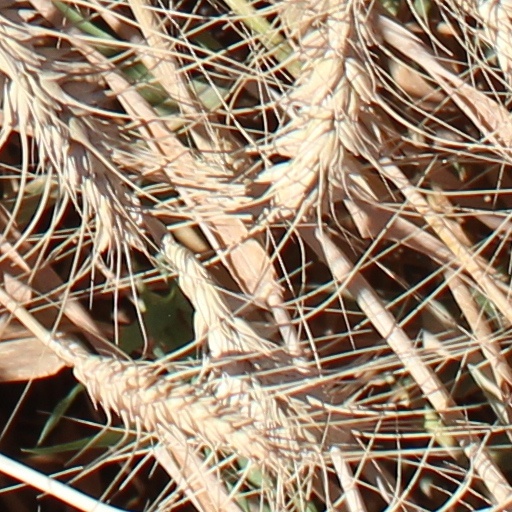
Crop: wheat